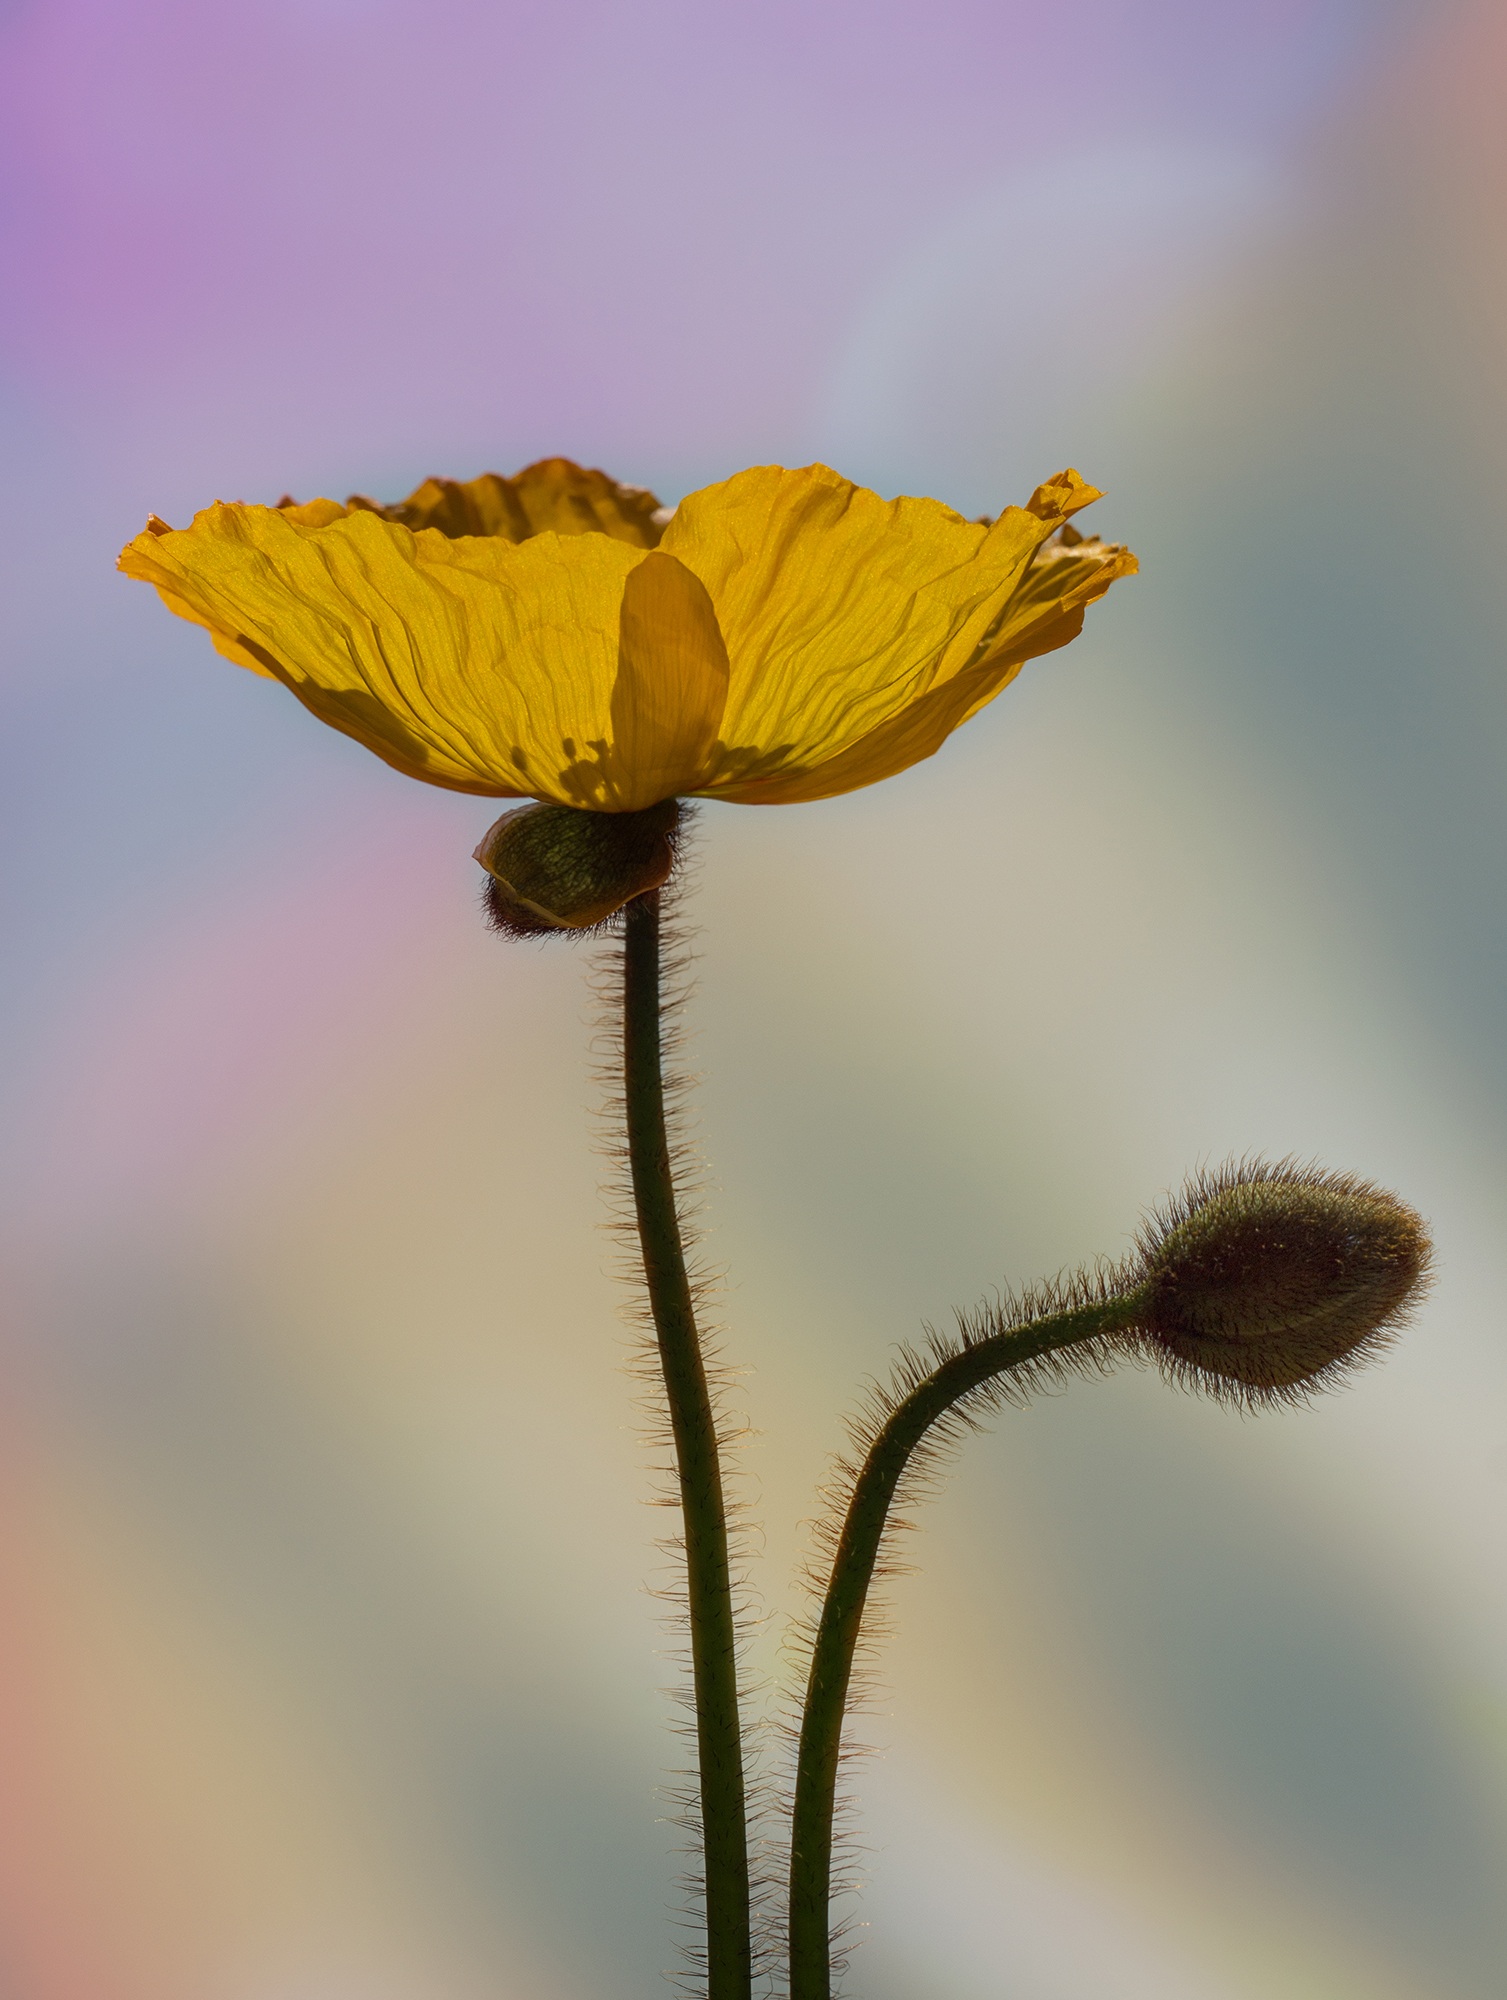
nature, blossom, plant, photography, prairie, leaf, flower, petal, bloom, summer, spring, botany, yellow, garden, close, flora, wildflower, close up, poppy flower, bright, poppy, bud, macro photography, flowering plant, daisy family, mohngewaechs, yellow poppy, yellow orange, plant stem, land plant, iceland poppy